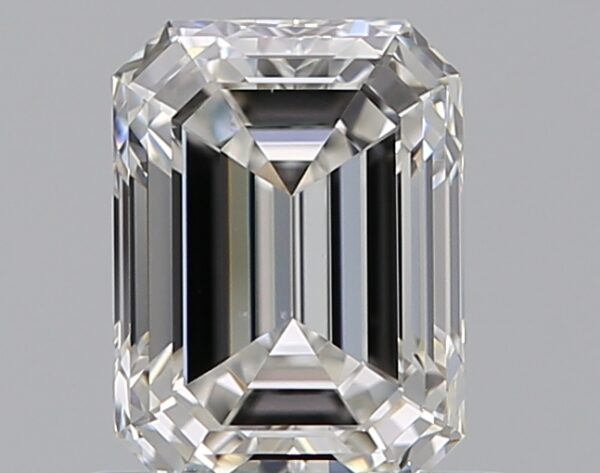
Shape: emerald
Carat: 0.8
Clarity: VS1
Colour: G
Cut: EX
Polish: EX
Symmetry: EX
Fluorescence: N
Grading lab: GIA
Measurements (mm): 6.05 x 4.48 x 3.08